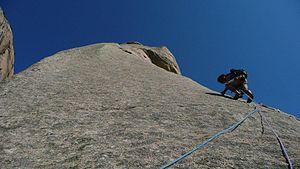
Punta di u Corbu: Le dos de l'éléphant